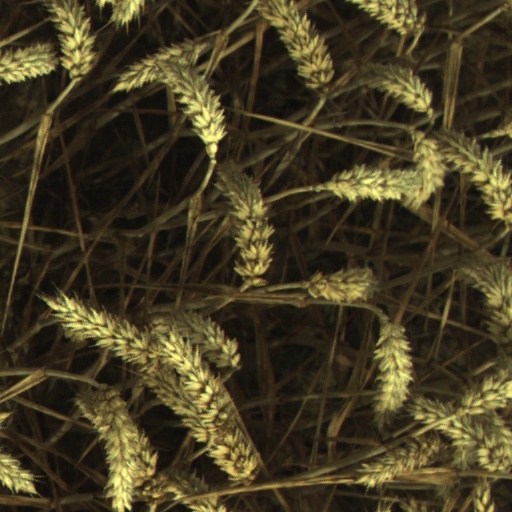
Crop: wheat